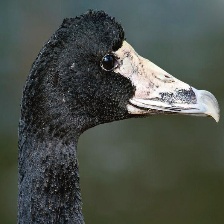
Species: MAGPIE GOOSE
Scientific name: ANSERANAS SEMIPALMATA
ImageNet parent category: goose